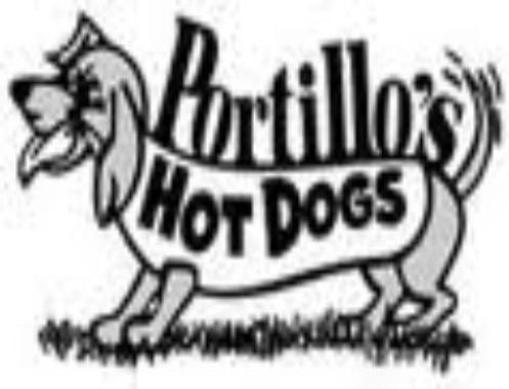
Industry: Food